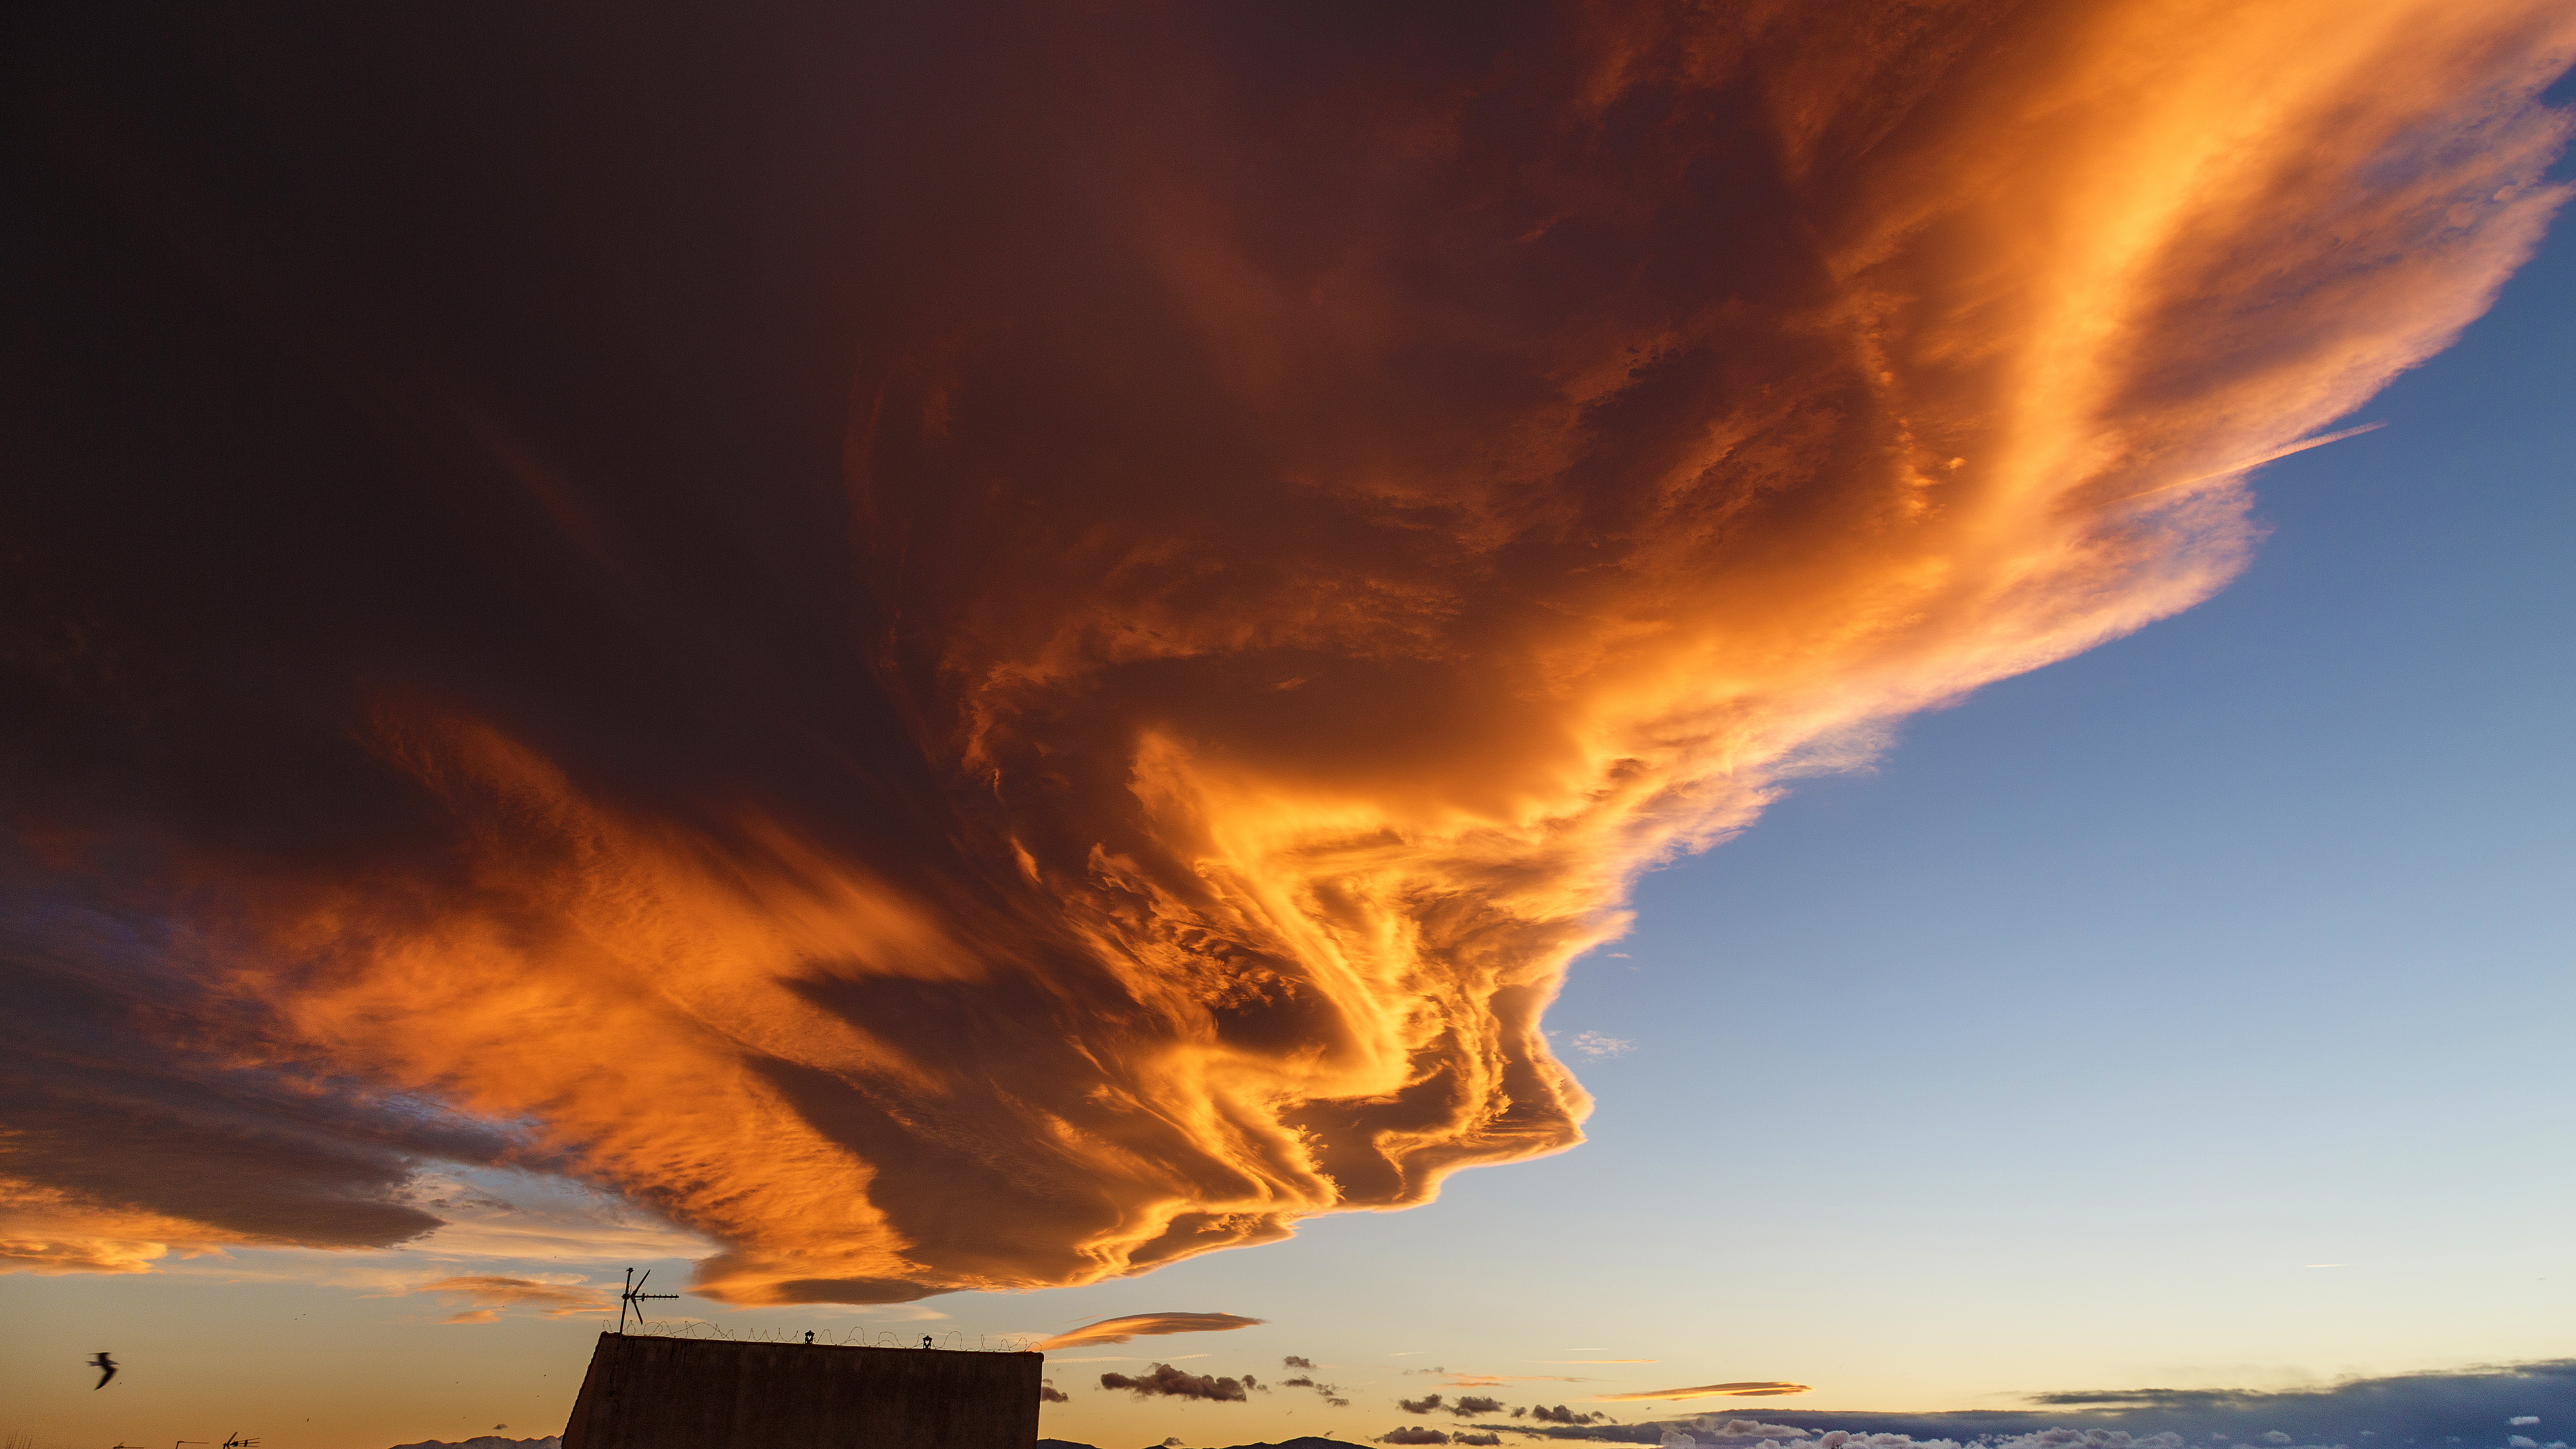
horizon, cloud, sky, sun, sunrise, sunset, sunlight, wind, dawn, atmosphere, dusk, evening, orange, clouds, nuages, ciel, nuage, vent, etrange, undulatus, asperatus, undulatusasperatus, afterglow, meteorological phenomenon, atmosphere of earth, geological phenomenon